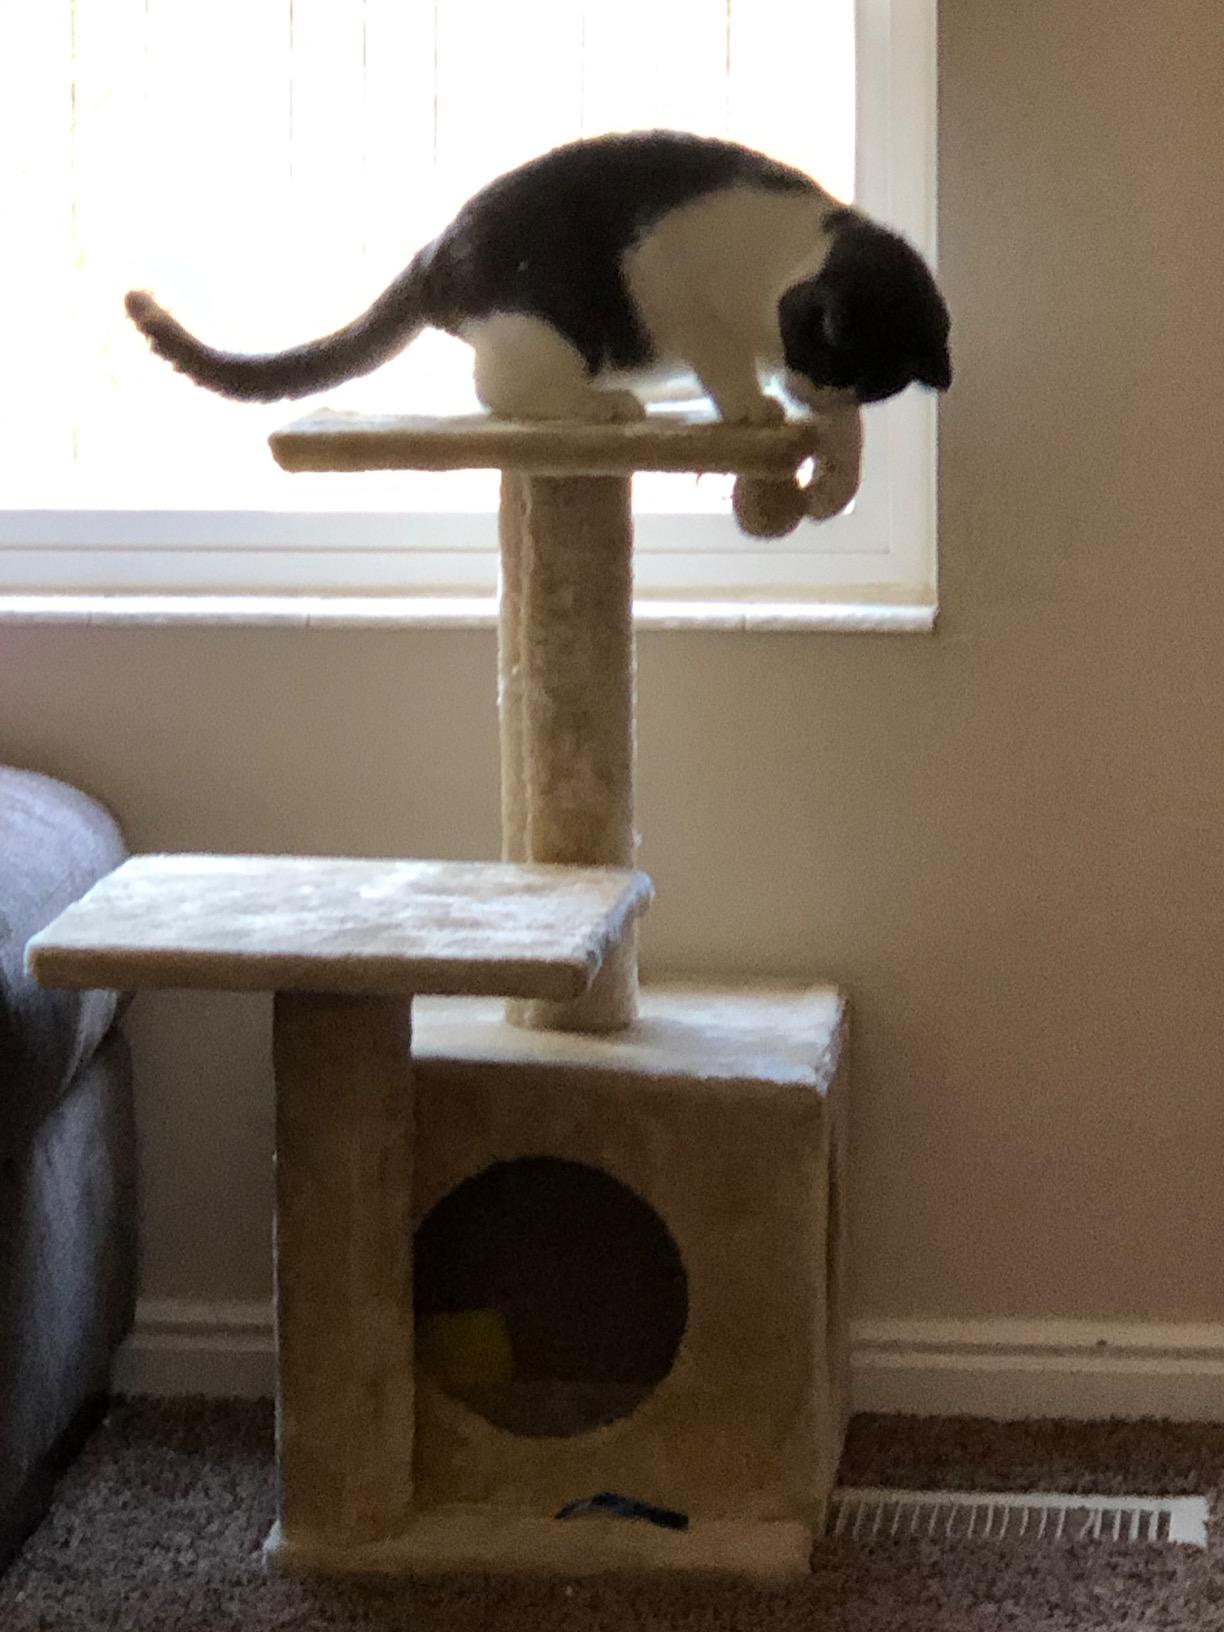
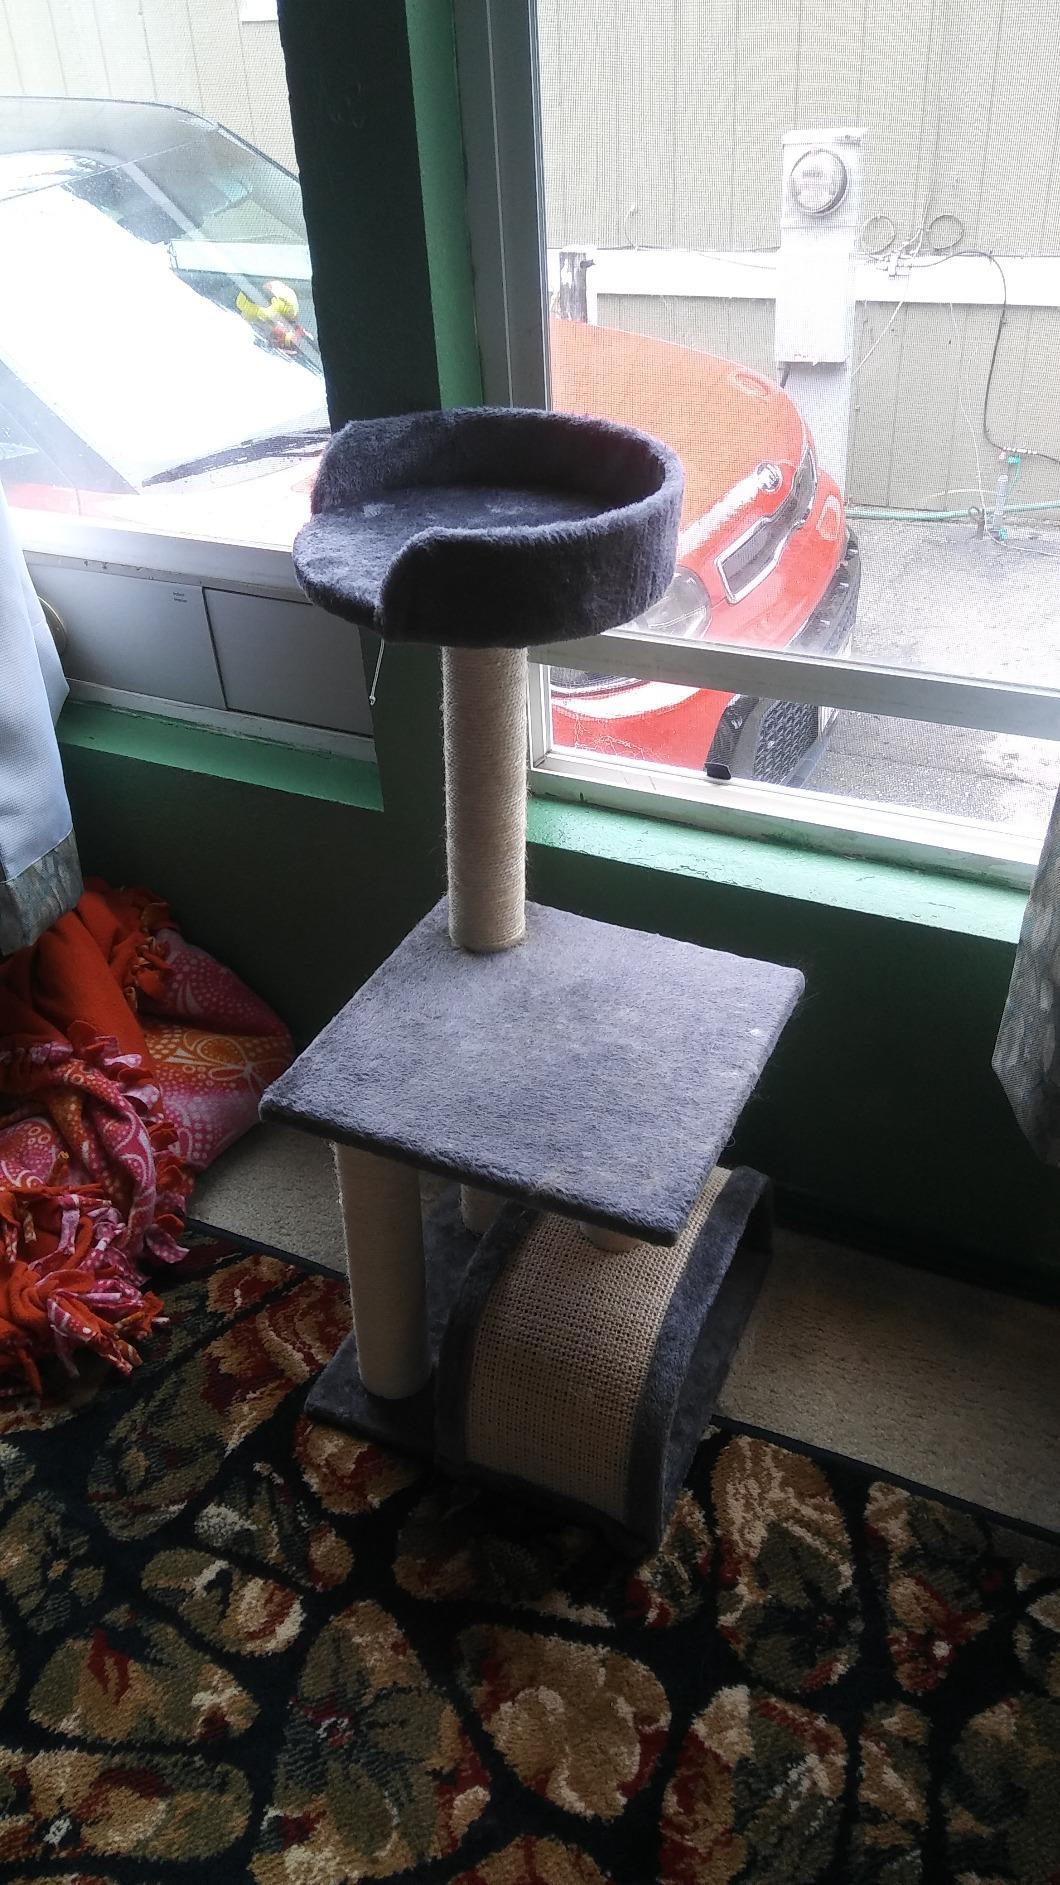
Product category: items_cat tree
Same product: no